Geography of England

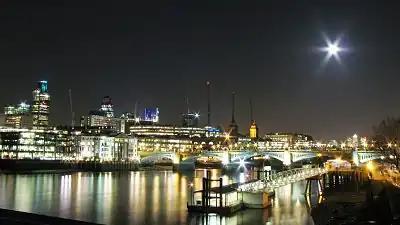
Nighttime photograph of illuminated buildings and bridge, with their lights reflected in the water.

In Devon and Cornwall, the coastline becomes more rocky and steep, with numerous cliffs and tiny fishing villages along the coastline. This stretch of coastline stretches from Devon to Land's End in Cornwall, the westernmost part of mainland England.